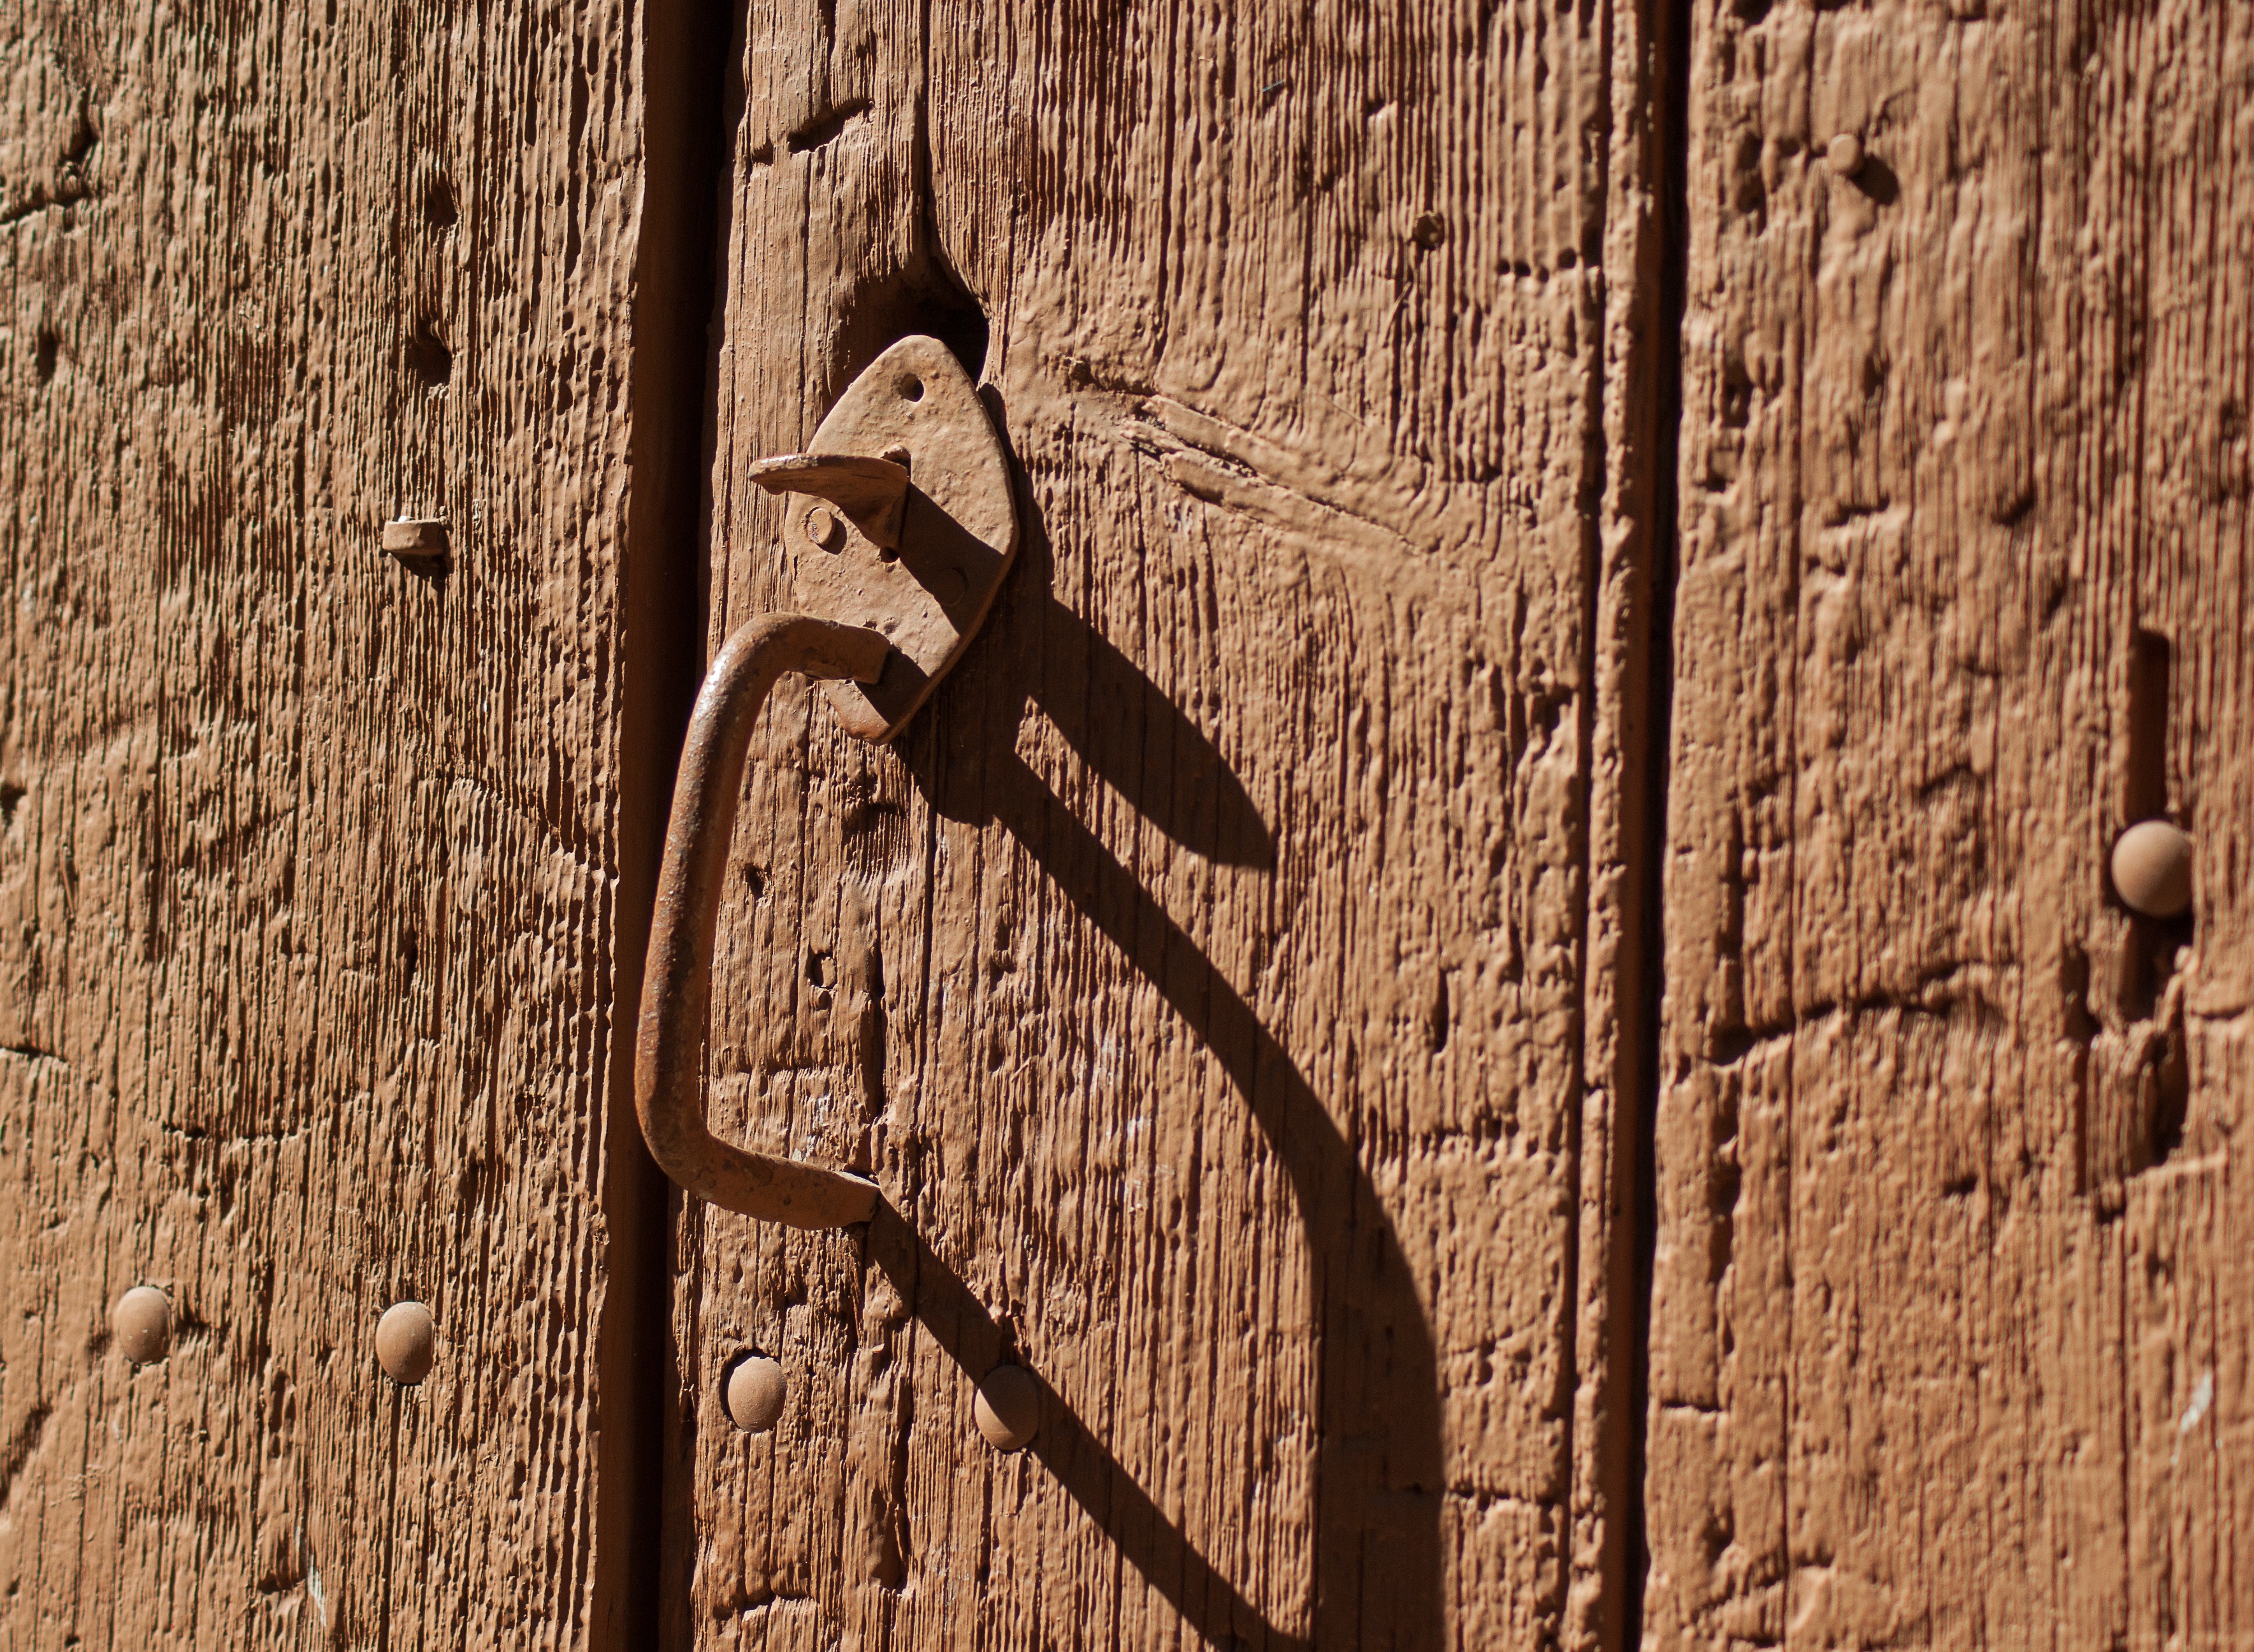
tree, branch, wood, texture, trunk, wall, soil, door, wooden door, lock, carving, ancient history